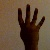
The image shows a hand gesture representing the number 4 in Indian Sign Language.